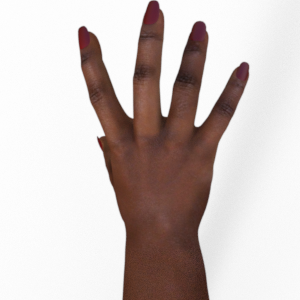
Label: paper